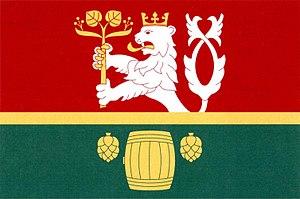
Pivkovice est une commune du district de Strakonice, dans la région de Bohême-du-Sud, en République tchèque. Sa population s'élevait à 73 habitants en 2017.